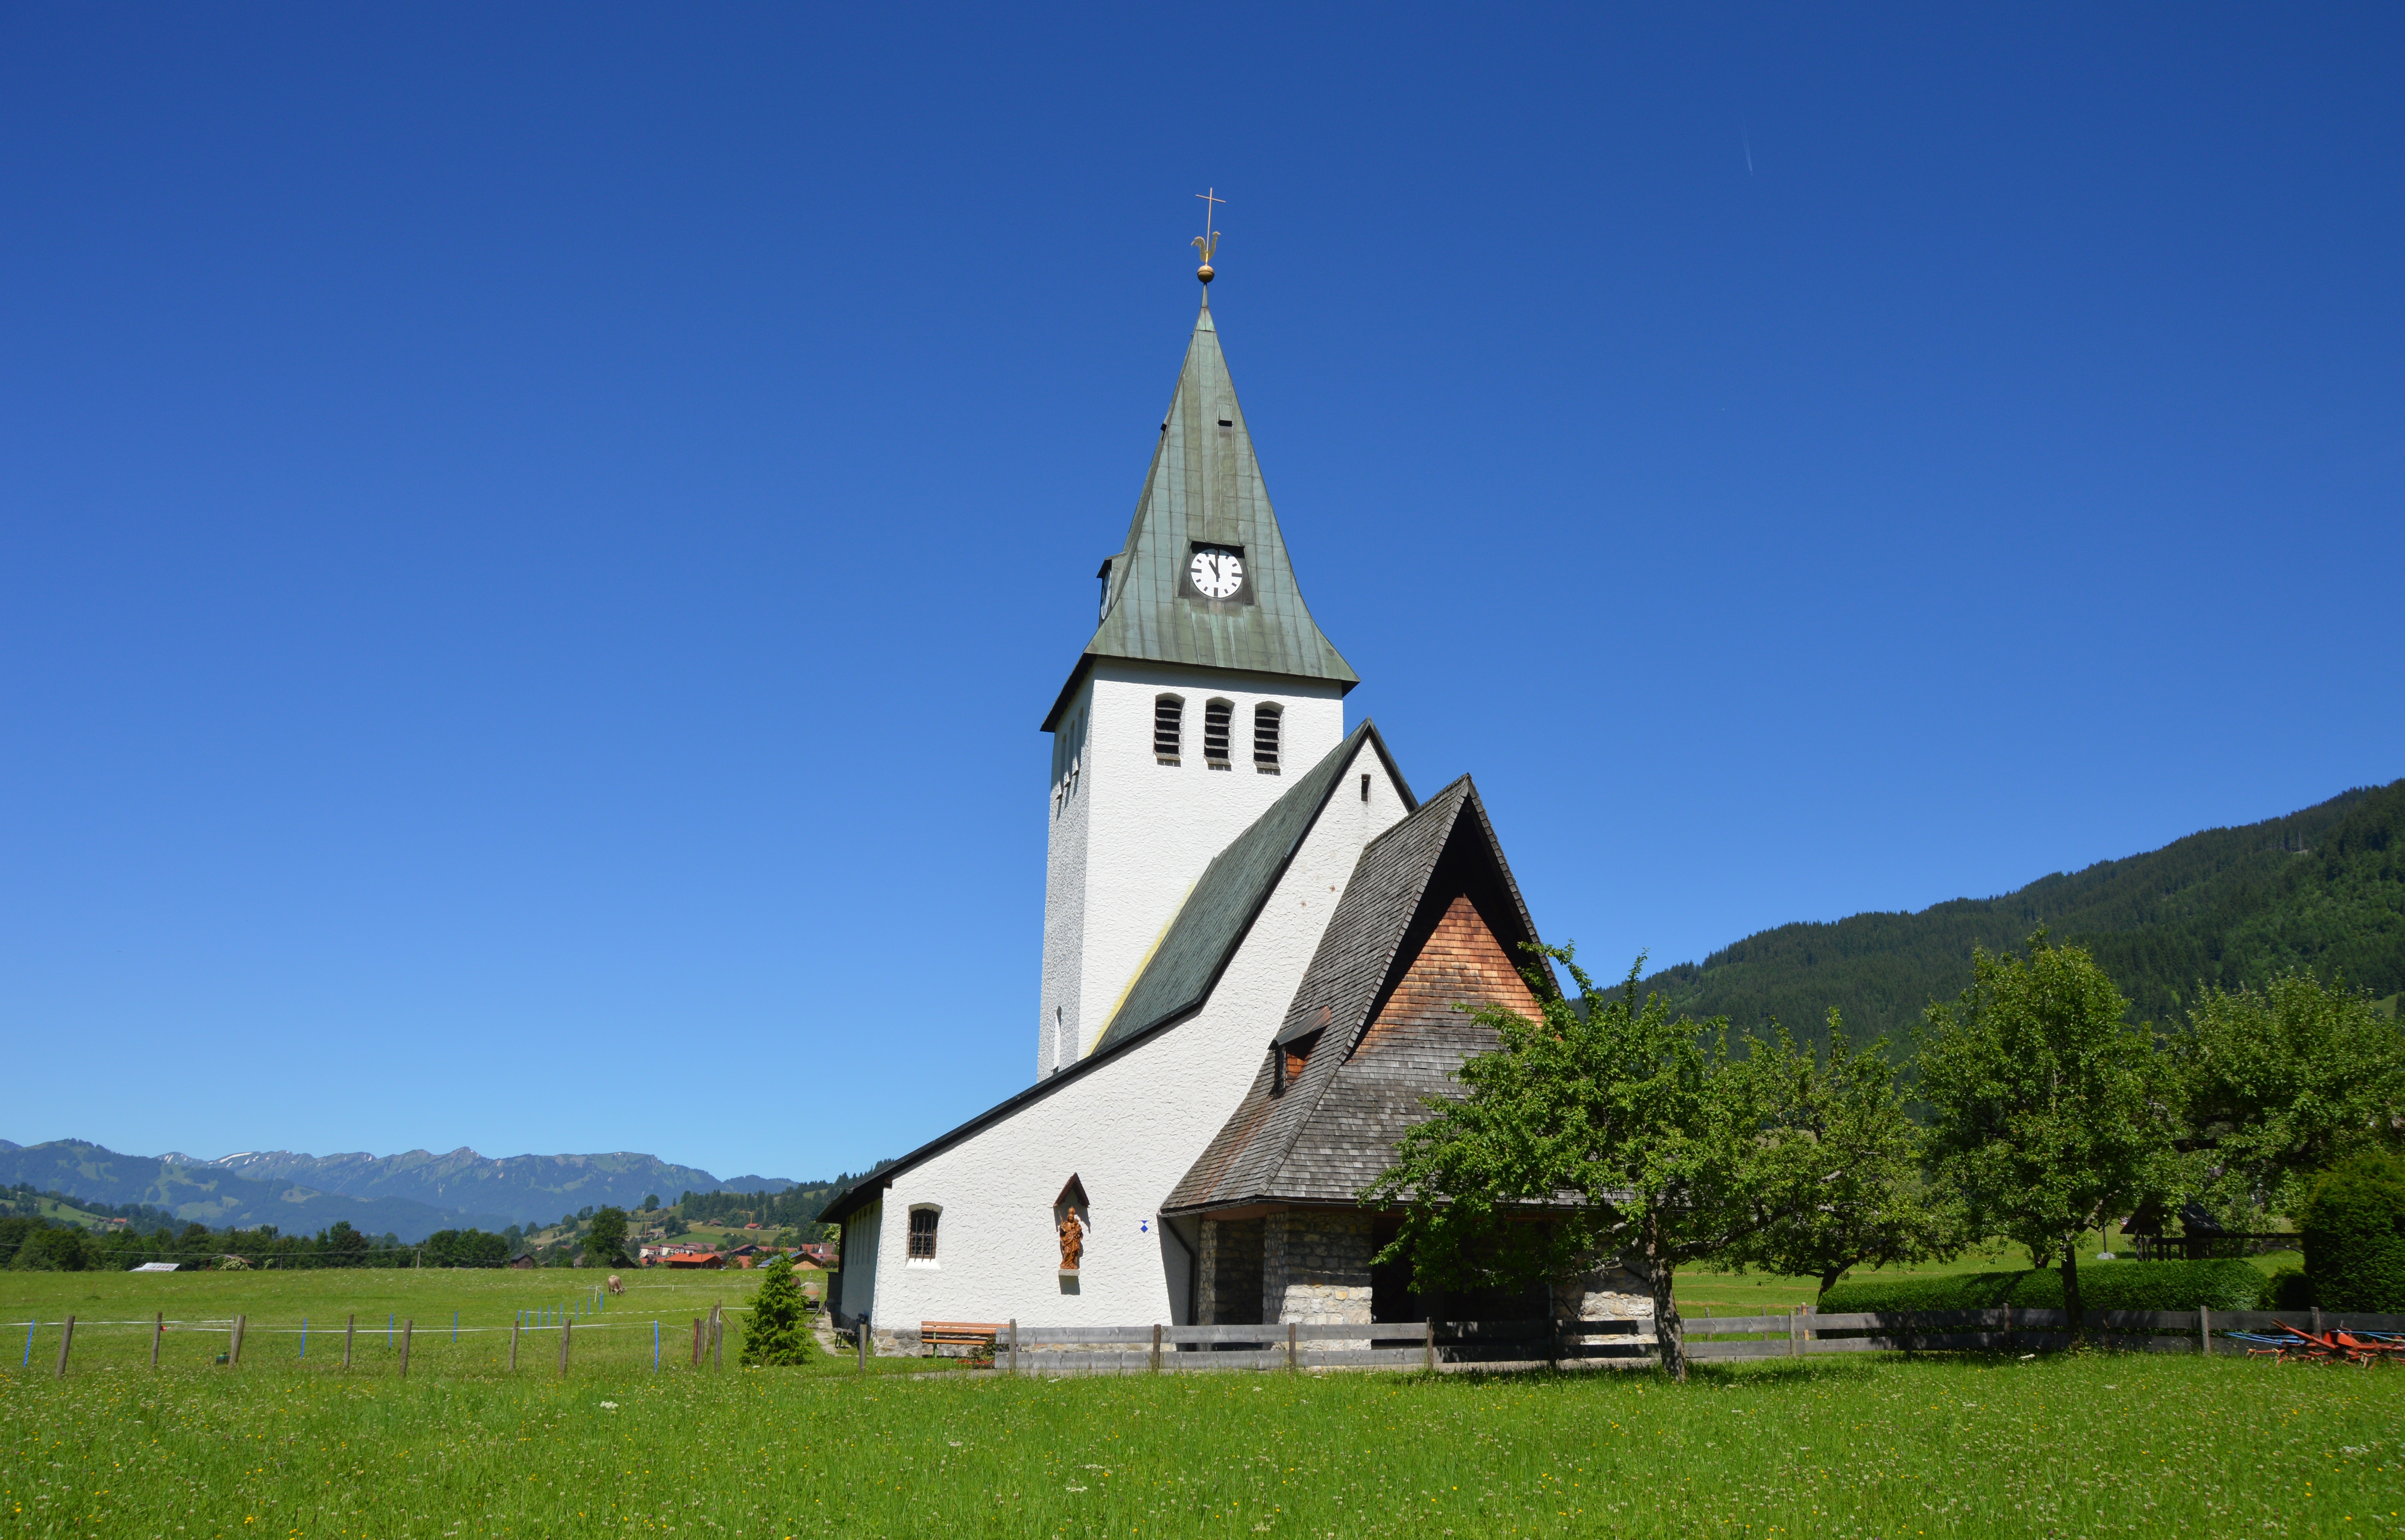
landscape, grass, sky, meadow, building, chateau, mountain range, summer, village, tower, church, chapel, wedding, place of worship, steeple, monastery, bergdorf, distant, rural area, allg u, 5 to 12, oberallg u